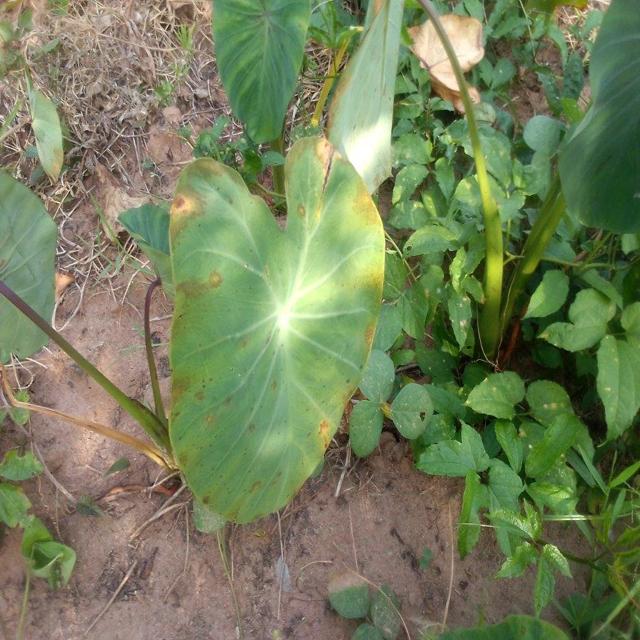
Label: Mid_Blight